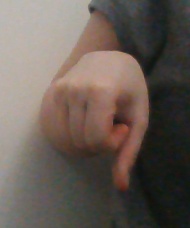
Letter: waw